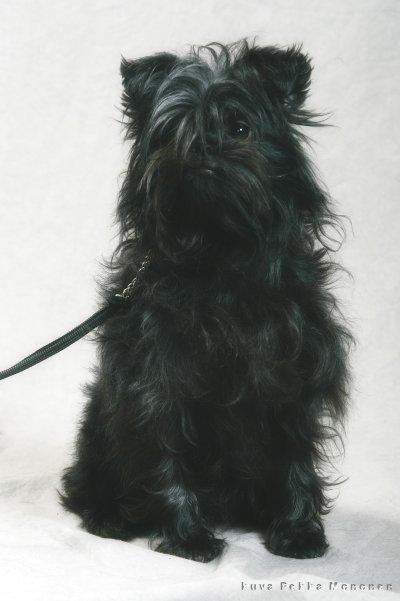
affenpinscher